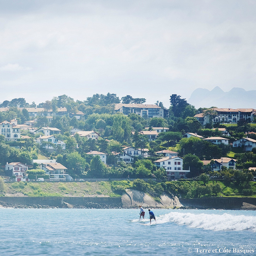
A large body of water sitting next to lots of houses..
Two people riding the waves in a very scenic setting.
Two surfers riding a small wave under a residential shoreline.
Two surfers ride a small wave with houses on a hillside in the background.
Two people are in the water with a landscape behind them.